R2 (Rodalies de Catalunya)

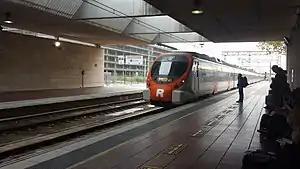
A "Civia" train on a R2 Nord service pulling into the station serving Barcelona–El Prat Airport in 2014.

The line's activity gathers on its southern section, between Vilanova i la Geltrú and Barcelona, where an approximate peak-time service frequency of 10 minutes is offered. All services on the line converge on the section between El Prat de Llobregat and Barcelona Passeig de Gràcia stations, where they together offer an approximate peak-time service frequency of 8 minutes. The overall service frequency reduces as the line moves away from Barcelona, especially on the section north of Sant Celoni, where R2 Nord services only operate during the morning rush hour or at night. During the rest of the day, this section is served by regional rail line . Moreover, the services between Castelldefels and Granollers Centre only run on weekdays.